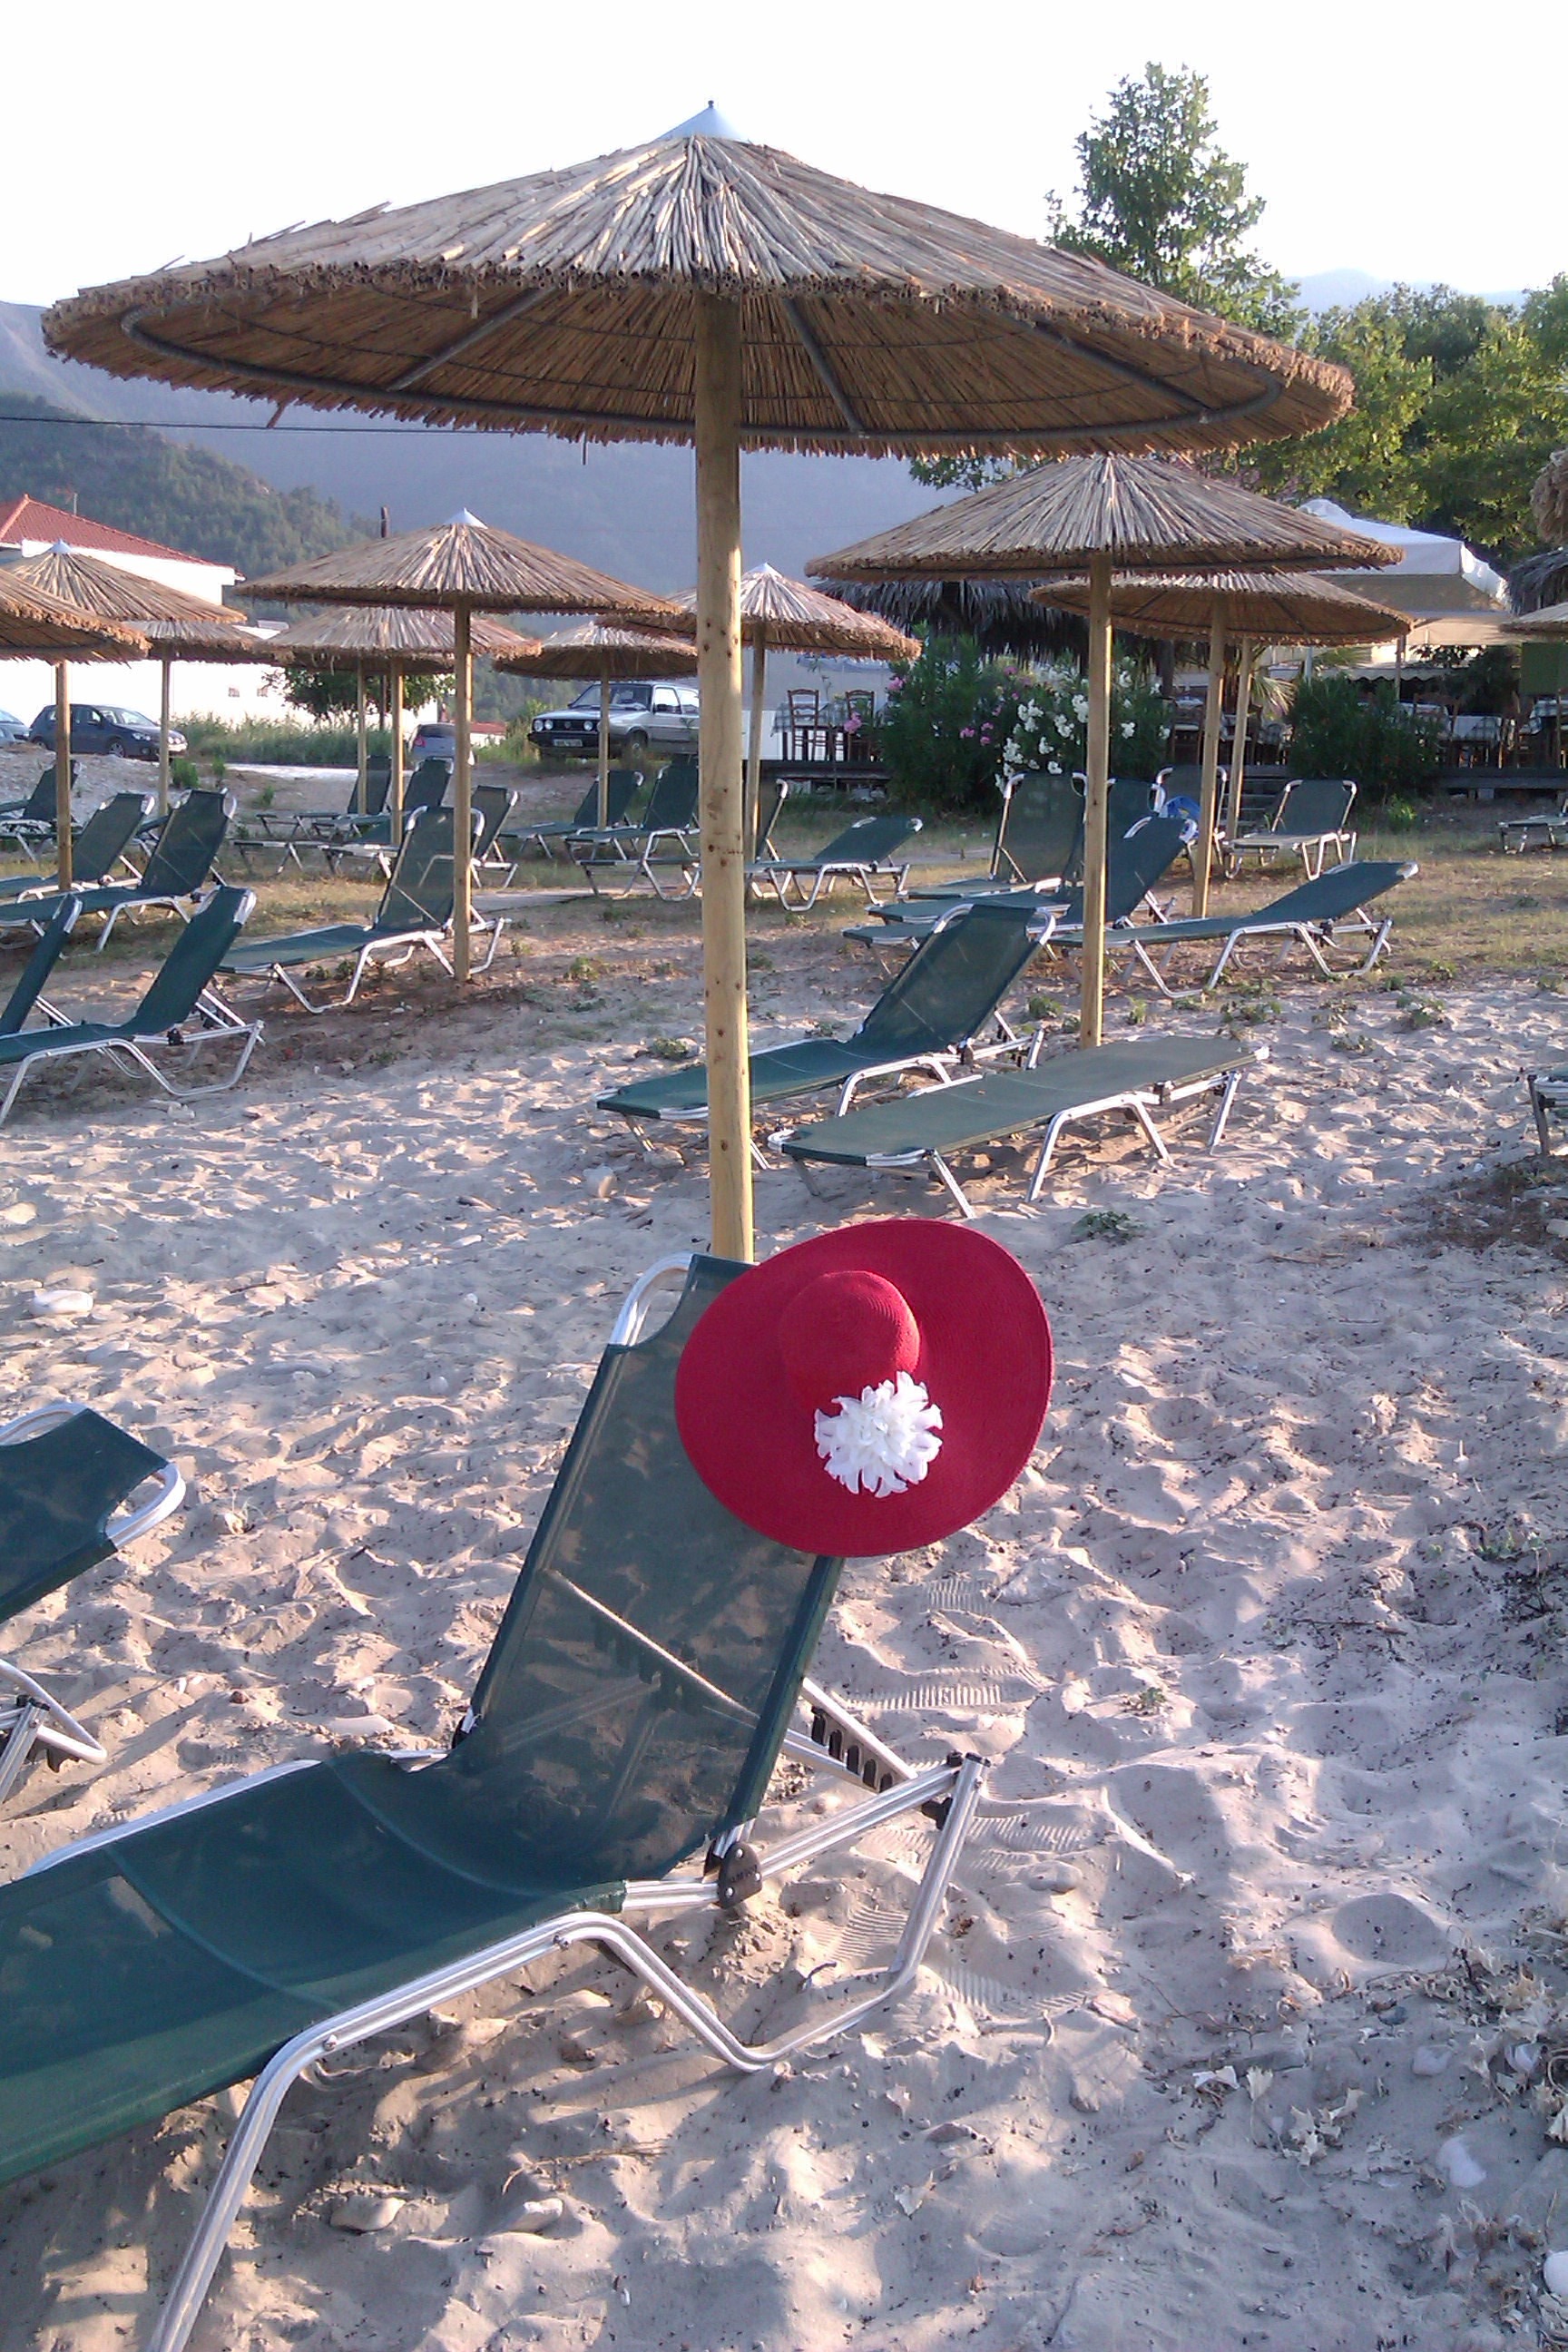
beach, sea, sand, dock, umbrella, resort, hats, tanning beds